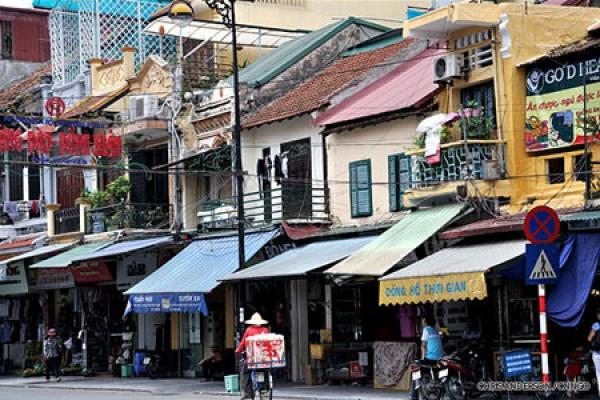
có nhiều ngôi nhà cao tầng xuất hiện ở bên đường